M. C. Nandeesha

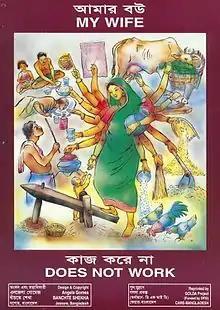
"My Wife Does Not Work" was a poster that M. C. Nandeesha conceptualised. It was then designed by Angela Gomes, printed by <a href="http%3A//banchteshekha.com/">Banchte Shekha

, Jessore, Bangladesh and reprinted by the CARE-Bangladesh GOLDA project. Melissa Williams also refers to a BRAC version of this poster, sourcing the original to Banchte Shekha.